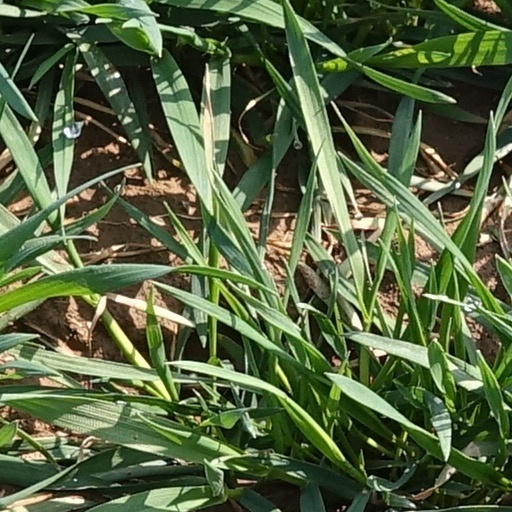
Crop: wheat